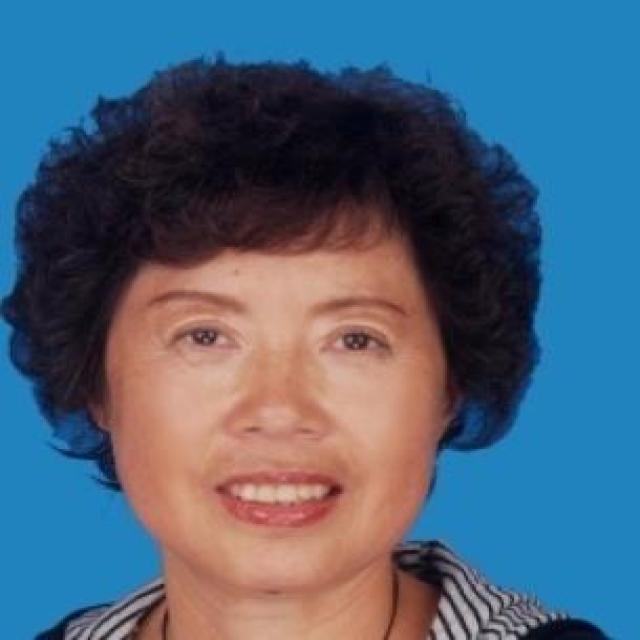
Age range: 45-64